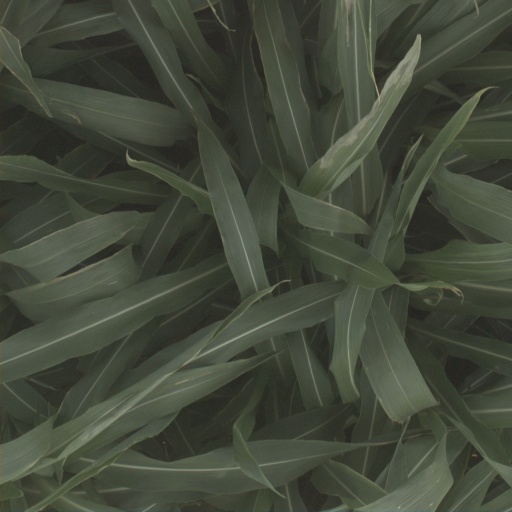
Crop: sorghum